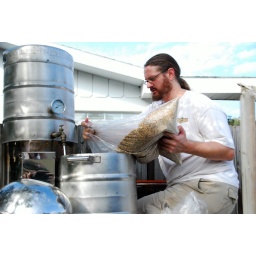
I'm dumping in a second bag of grain to mash in on our english brown ale!